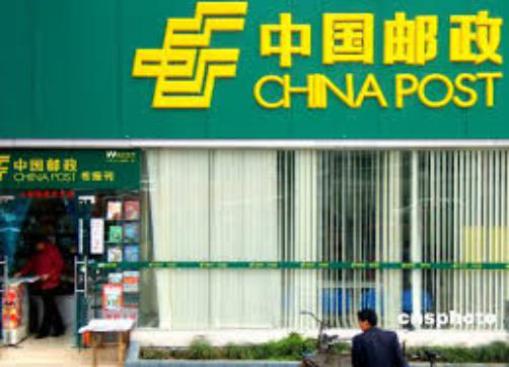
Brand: china post group corporation
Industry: Others